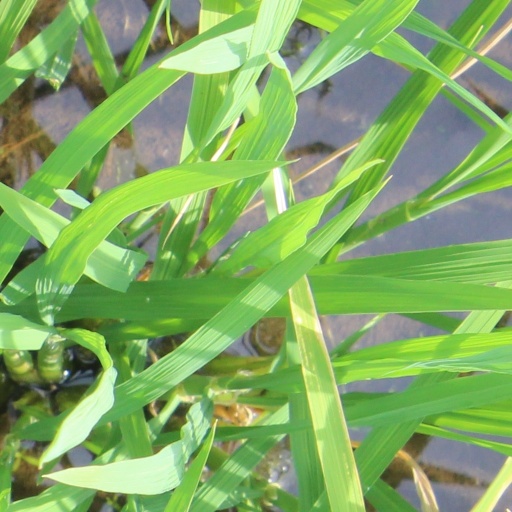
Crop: rice